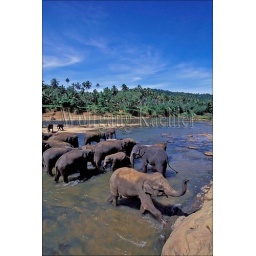
Sri lanka, near colombo, elephants bathing in river